Nazaré Funicular

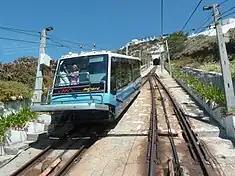
A view of the modernized carriages descending to Praia

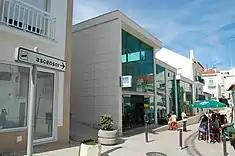
The modern facade of the lower "Praia" terminal station

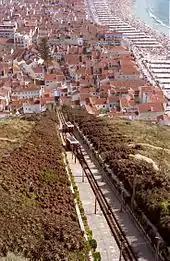
The line as seen from the overlook at Sítio, showing the older red-livery cars

From the description of Father Manuel de Brito Alão, the descent from Sítio to Ribeira da Pederneira was accomplished by a steep incline, of loose sand. Much of the nobility that visited the sanctuary of Nossa Senhora da Nazaré followed this road, seated on "carpets, that were pulled at the corners, along with their servants, safe and composed". This form of transport was used up to the 19th century. On 15 October 1888, a partnership was developed by Tavares Crespo, Francisco Morais, Joaquim Carneiro D’Alcáçovas de Sousa Chicharro, José Eduardo Ferreira Pinheiro, Barão de Kessler and engineer Raoul Mesnier du Ponsard to construct a funicular in Nazaré, with the entity seated in Lisbon. On 28 July 1889, the line was blessed and inaugurated as the funicular of Nossa Senhora da Nazaré, in honour of the Virgin Mary, protector of the town. At the event was the "Ministro das Obras Públicas" ("Minister of Public Works") and the "Ministro da Fazenda" ("Minister of Finances") and Dr. António Lúcio Tavares Crespo, then owner of the line.